Garrison Church (Potsdam)

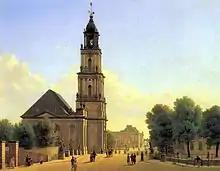
Garrison Church in 1827

The Garrison Church (German: "Garnisonkirche") was a Protestant church in the historic centre of Potsdam. Built by order of King Frederick William I of Prussia according to plans by Philipp Gerlach from 1730 to 1735, it was considered as a major work of Prussian Baroque architecture. With a height of almost 90 metres (295 feet), it was Potsdam's tallest building and shaped its cityscape. In addition, the Garrison Church was part of the city's famous "Three Churches View" together with the St. Nicholas Church and the Holy Spirit Church. After it was damaged during the British bombing in World War II, the East German authorities demolished the church in 1968. After the German reunification, the Garrison Church is currently being rebuilt as a centre for remembrance and reconciliation. The first section opened in 2024, containing a Coventry Cross of Nails chapel, an exhibition about the history of the place and a viewing platform at a height of 57 meters.